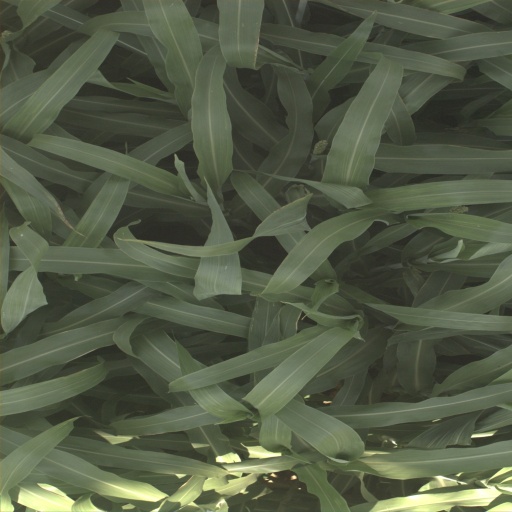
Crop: sorghum